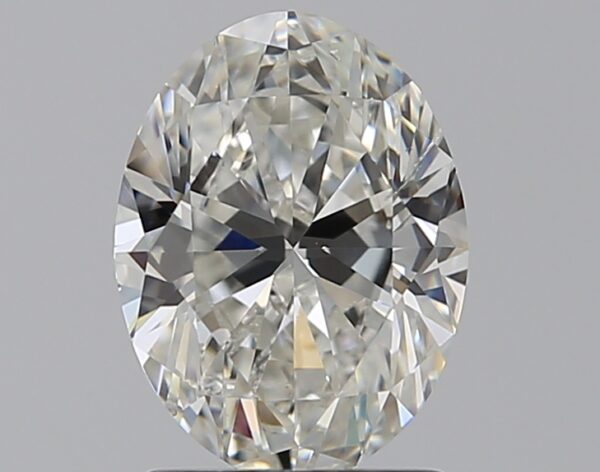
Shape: oval
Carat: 1.5
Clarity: SI1
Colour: H
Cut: VG
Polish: EX
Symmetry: EX
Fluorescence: M
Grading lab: GIA
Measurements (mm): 8.57 x 6.42 x 4.07